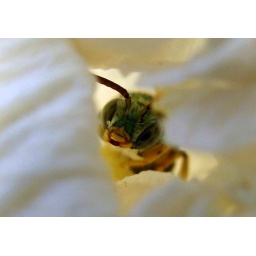
green bee in white rose of sharon in a favorite neighborhood garden